John Barnard

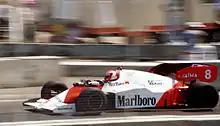
Niki Lauda in the 1984 championship winning McLaren MP4/2

During his time with the team, McLaren became the dominant force within Formula One, taking drivers titles for Niki Lauda in , and Alain Prost in and , with the first two seasons seeing constructors honours and the team narrowly missing out to Williams in for a third. The 1984 season also saw McLaren drivers Lauda and Prost win an amazing 12 of 16 races with the TAG-Porsche powered McLaren MP4/2 (Prost won 7, Lauda 5, but Lauda scored in more races and won the championship by only half a point from his teammate). By the time Barnard left McLaren for Ferrari at the end of his cars had won 31 Grands Prix for the team.